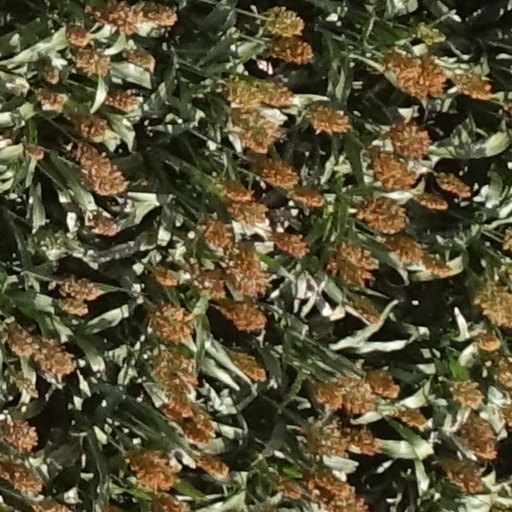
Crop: sorghum